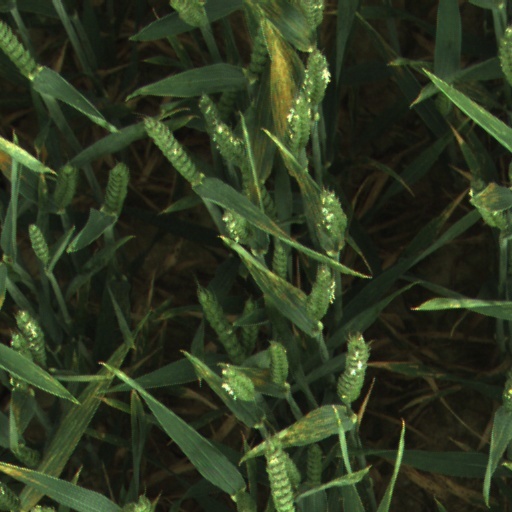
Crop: wheat